Calicut–Portuguese conflicts

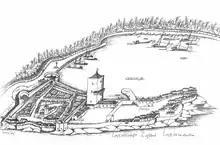
Portuguese sketch of the Fort Sant'Ângelo of Cannanore, by Gaspar Correia.

On December 26, 1505, Albergaria set sail back to Portugal with his fleet but after departing from Cochin he still called at Cannanore. While at this port he gathered that there was a convoy of 17 large Muslim merchant ships from Calicut anchored at Pandarane with an estimated 4000 men and Albergaria decided to attack it before leaving for Portugal. This fleet had gathered there in preparation to evacuate back to Arabia and Egypt a large number of Muslim merchants with their families and belongings disheartened by the losses incurred because of the Portuguese.